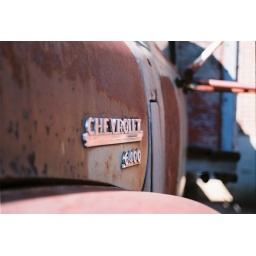
One of the rusty trucks in downtown Winston-Salem.